Voynich manuscript

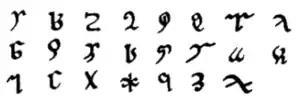
Script invented by Hildegard von Bingen

Baresch's letter bears some resemblance to a hoax that orientalist once played on Athanasius Kircher. Müller sent some unintelligible text to Kircher with a note explaining that it had come from Egypt, and asking him for a translation. Kircher reportedly solved it. It has been speculated that these were both cryptographic tricks played on Kircher to make him look foolish.